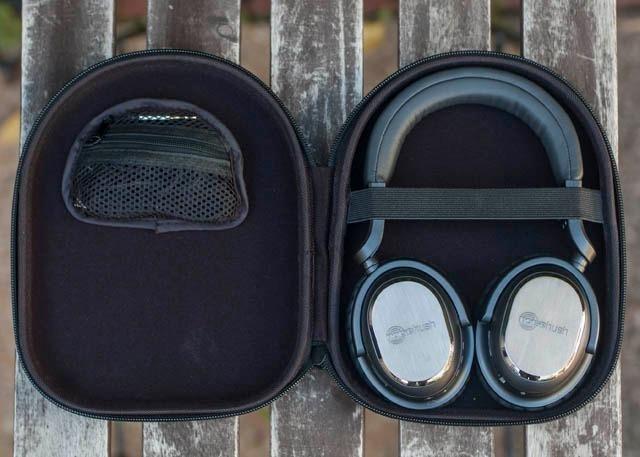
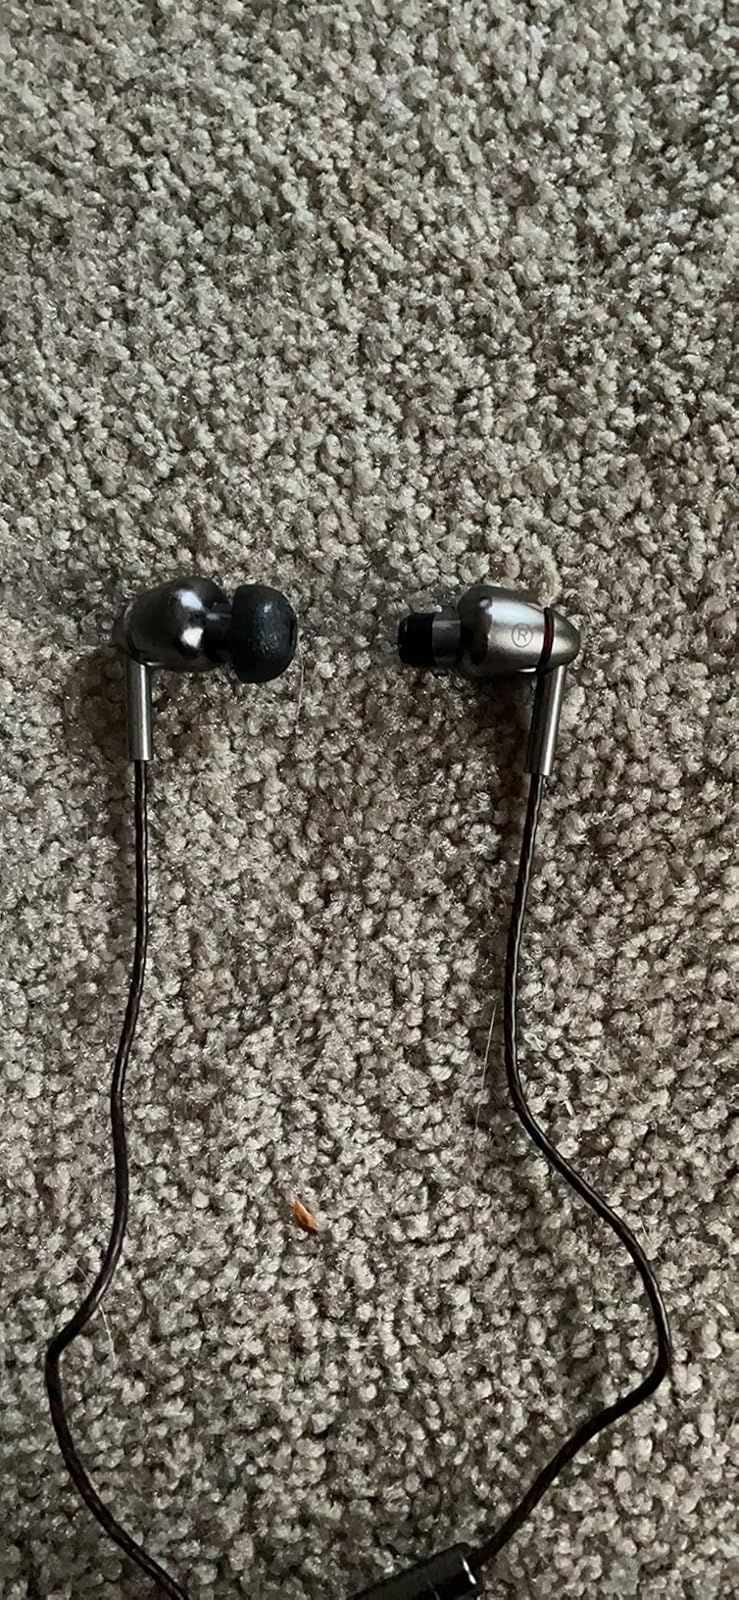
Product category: headphones
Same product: no